Oxenford, Queensland

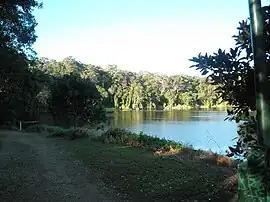
View from Old Tamborine Road overlooking the Coomera River

Oxenford is a suburb in the City of Gold Coast, Queensland, Australia. In the , Oxenford had a population of 12,273 people.